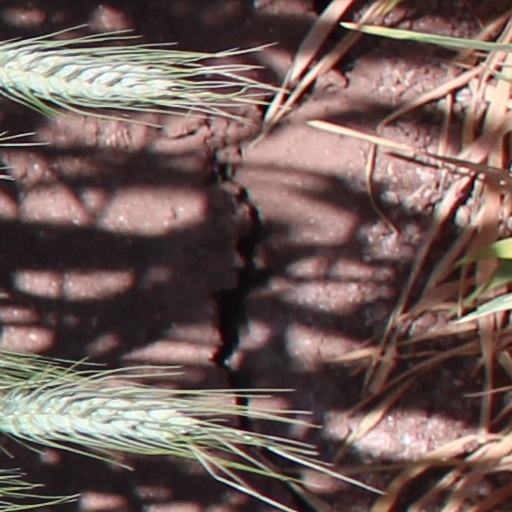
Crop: wheat